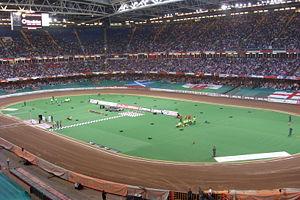
Le Millennium Stadium, aussi connu sous le nom de Principality Stadium pour des raisons de parrainage, est un stade multifonction d'une capacité de 73 931 places situé à Cardiff au Pays de Galles. C'est le stade national du pays de Galles ; à ce titre il héberge notamment les rencontres des équipes galloises de rugby à XV et de football. Il accueille également d'autres événements tels que l'étape spéciale du Rallye de Grande-Bretagne, la course motocycliste du Rallye de Grande-Bretagne, de la boxe et un grand nombre de concerts comme Tina Turner, Madonna, The Rolling Stones, U2, Stereophonics, Paul McCartney et le Tsunami Relief concert.